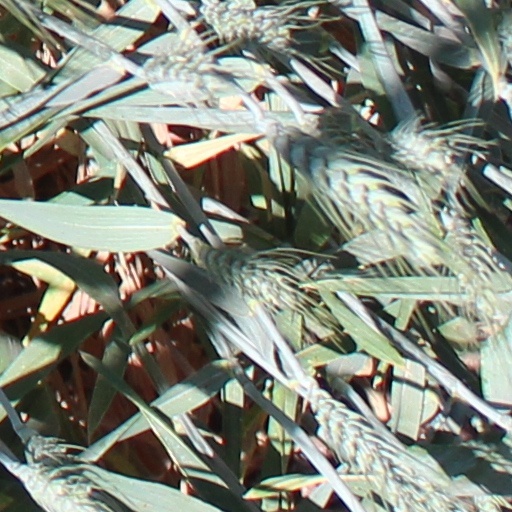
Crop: wheat